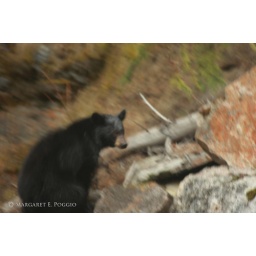
Black bear that crossed the road in the Canadian Rockies.